Eco-Pirate: The Story of Paul Watson

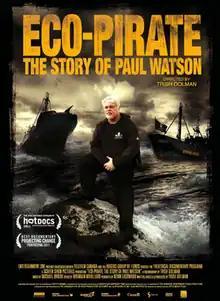

Eco-Pirate: The Story of Paul Watson is a 2011 documentary film directed by Trish Dolman and produced by Kevin Eastwood. It follows radical conservationist Paul Watson during anti-whaling campaigns in the Antarctic in 2009 and 2010, and recounts his history and controversial methods as an activist and media personality. It premiered May 1, 2011 at the Hot Docs Documentary Film Festival.